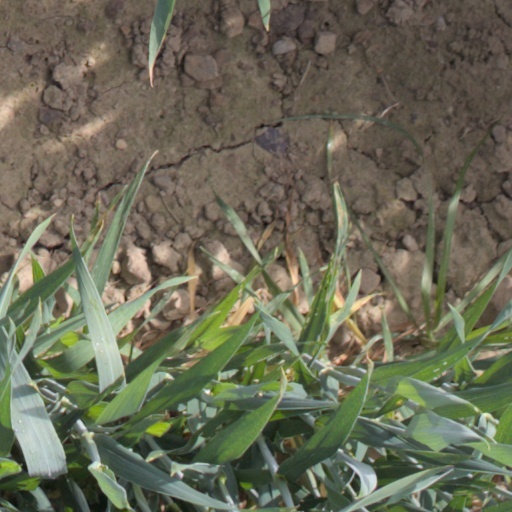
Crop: wheat